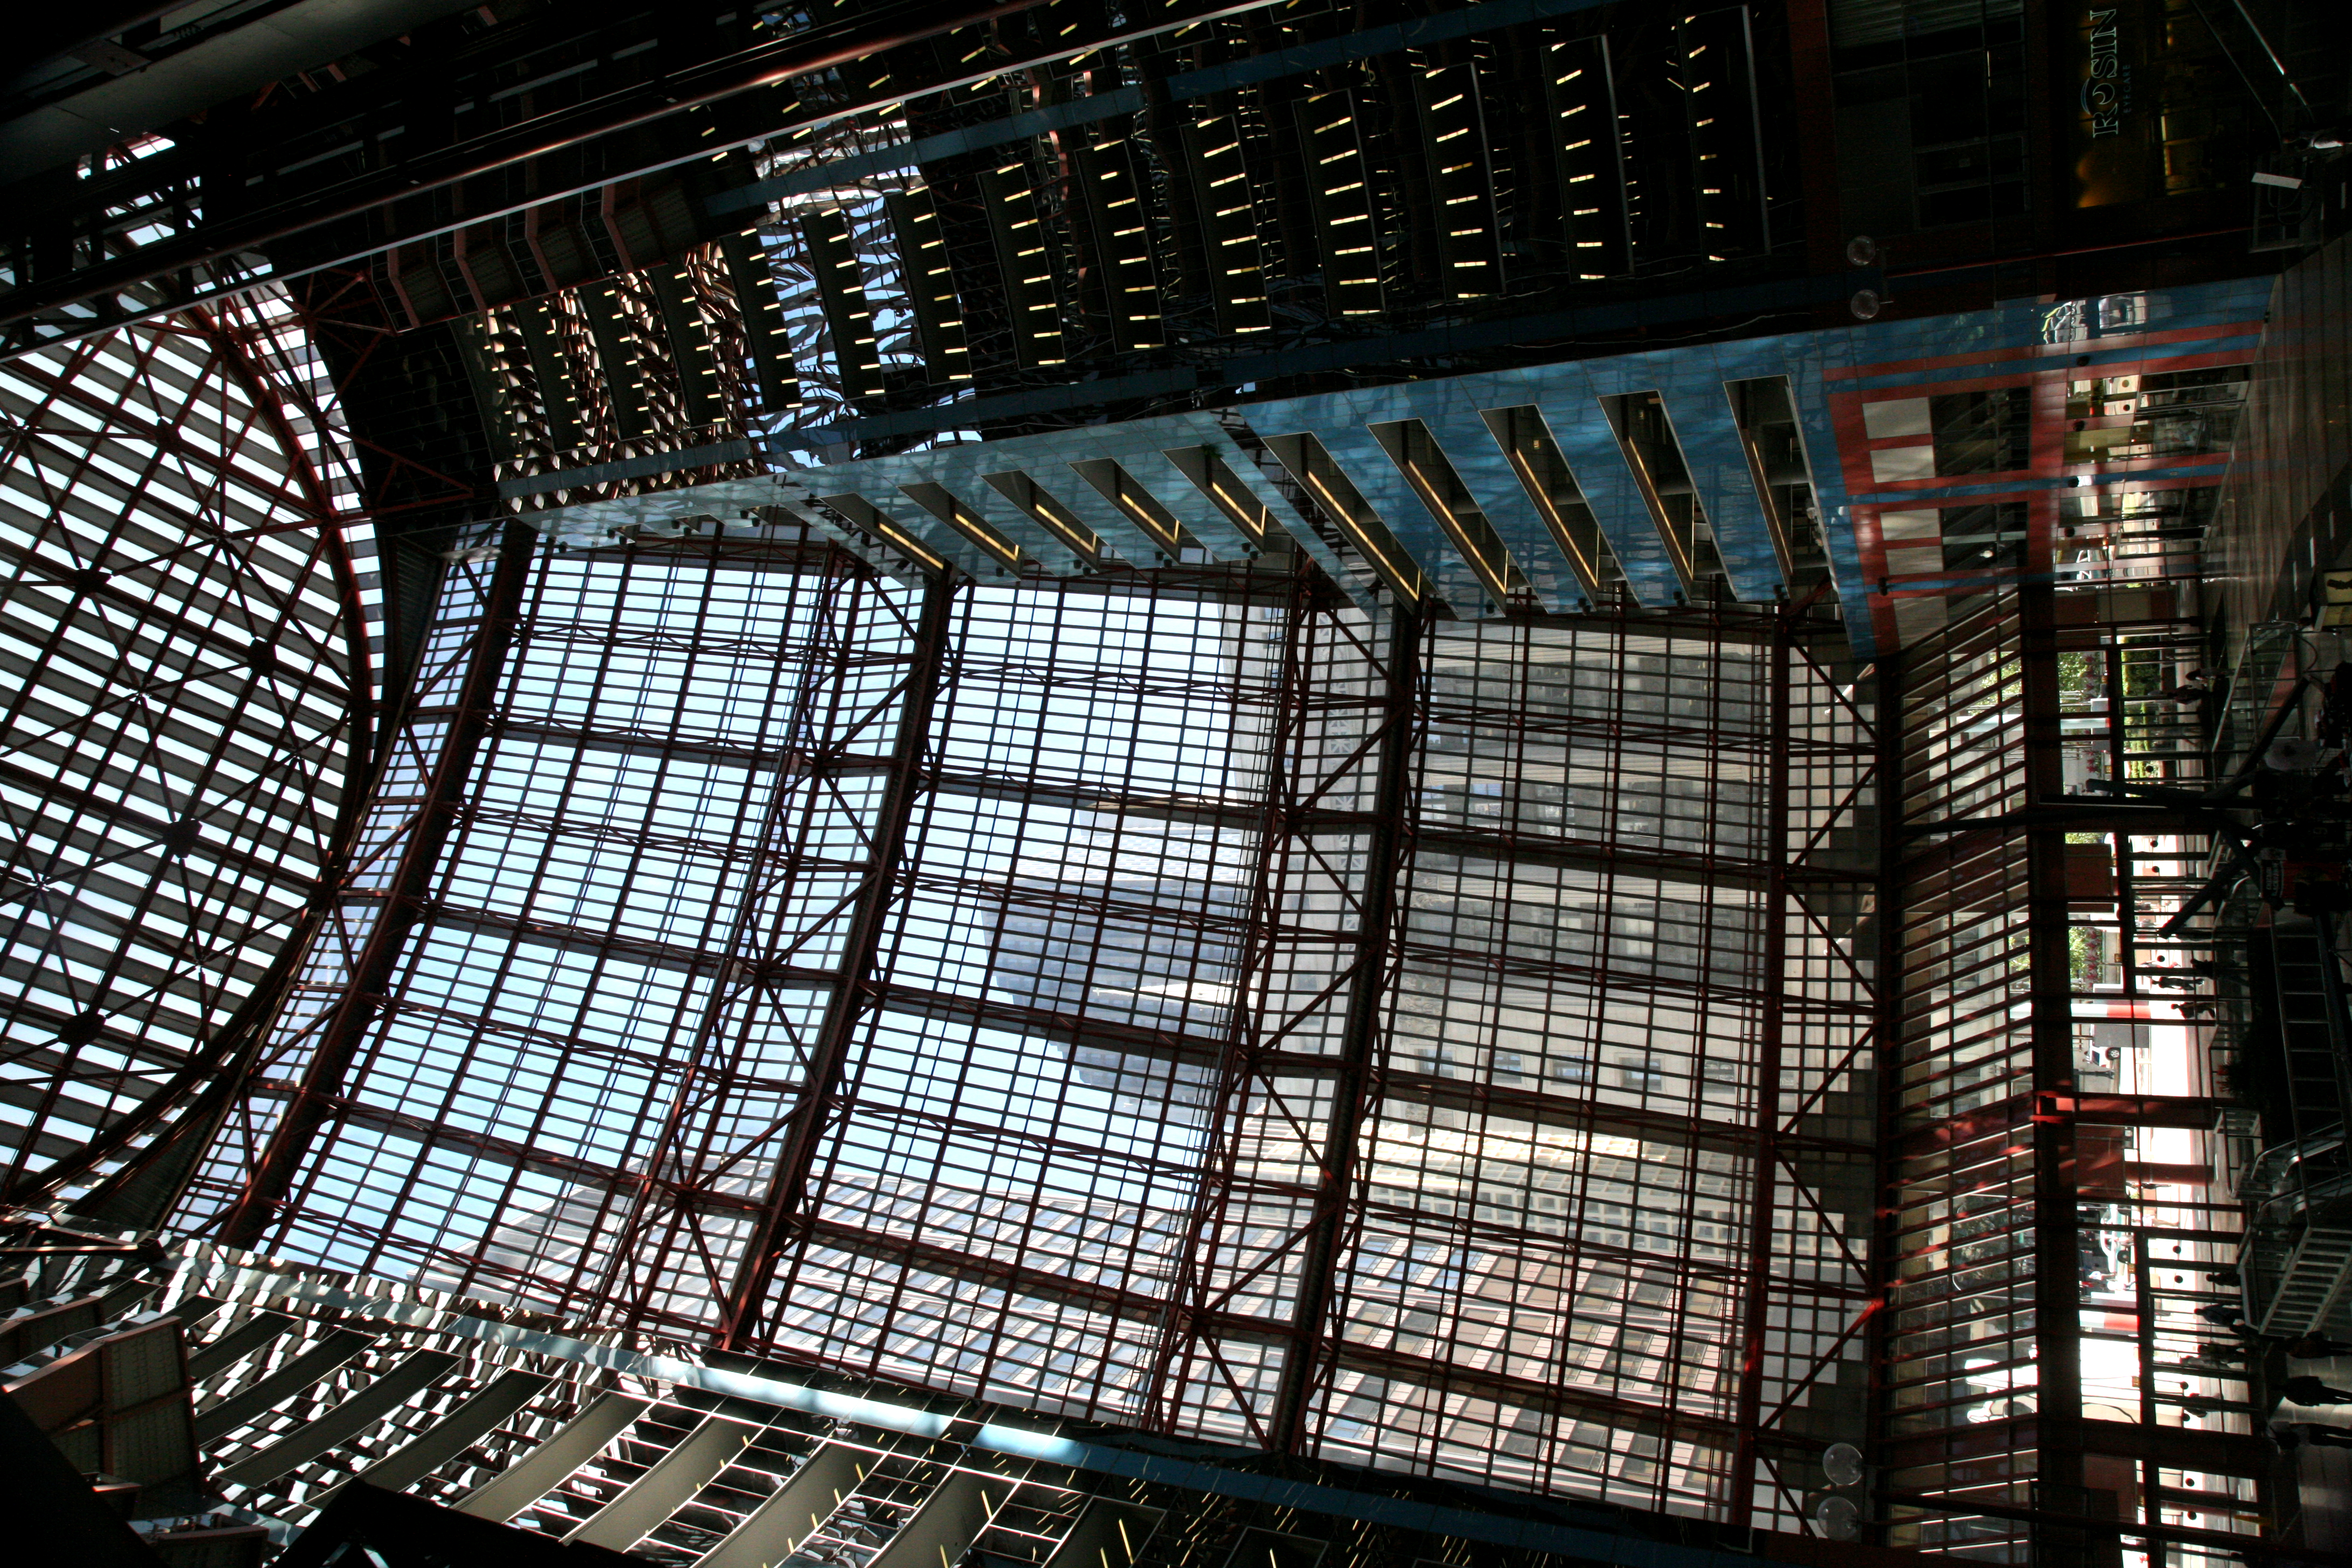
architecture, street, night, building, city, skyscraper, cityscape, downtown, reflection, landmark, chicago, facade, symmetry, 5d, shape, loop, metropolis, theloop, jamesrthompsoncenter, jrtc, urban area, human settlement, metropolitan area